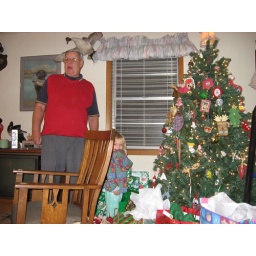
Raeh and Dad surprised by the talking tree. The talking tree gives presents to all the good boys and girls...